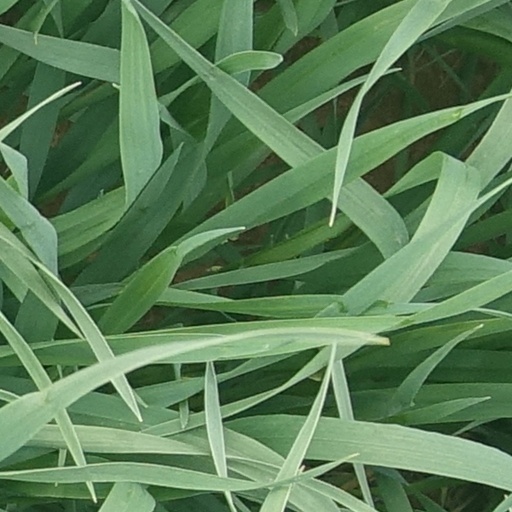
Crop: wheat